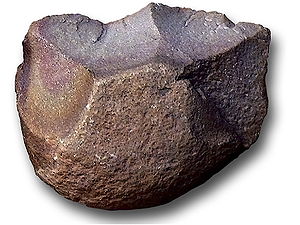
Afrikas historie / Forhistorie / Palæolitisk tid
Fase 1, eller oldowan, enkelt stenredskab fra vestlige Sahara.
Afrikas historie begynder med kontinentets forhistorie og fremkomsten af de tidligste mennesker, Homo sapiens, i østlige Afrika og fortsætter ind i nutiden med en opsplitning i en mangfoldighed af politisk udviklede stater. En del tidlige beviser på landbrug i Afrika er dateret til 16.000 f.Kr., og metalfremstilling kendes fra omkring 4.000 f.Kr. Den dokumenterede historie af tidlig civilisation opstod i oldtidens Egypten og senere i Nubien, området Maghreb i nordvestlige Afrika, og Afrikas horn i østlige Afrika. I løbet af middelalderen spredte islam sig fra Arabien gennem regionen, krydsede Maghreb og Sahel. Et markant center for muslimsk kultur var Timbuktu. En del betydelige førkoloniale stater og samfund i Afrika var blandt andet Nokkulturen, Maliriget, Ashantiriget, kongedømmet Mapungubwe, kongeriget Sine, kongeriget Saloum, Baolriget, kongeriget Zimbabwe, Kongoriget, oldtidens Karthago, Numidien, Mauretanien, kongeriget Aksum, Ajuuraan-staten og Adal-sultanatet.